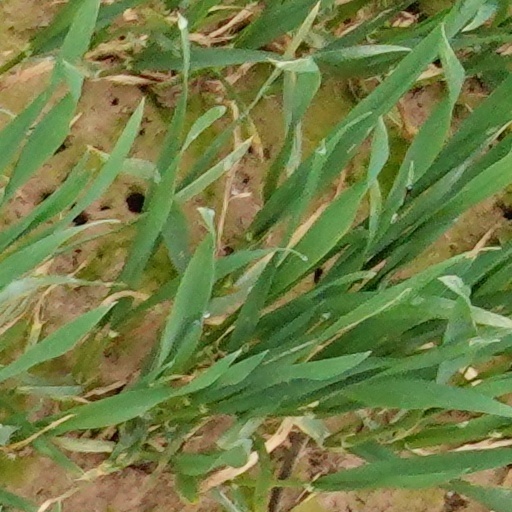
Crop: wheat